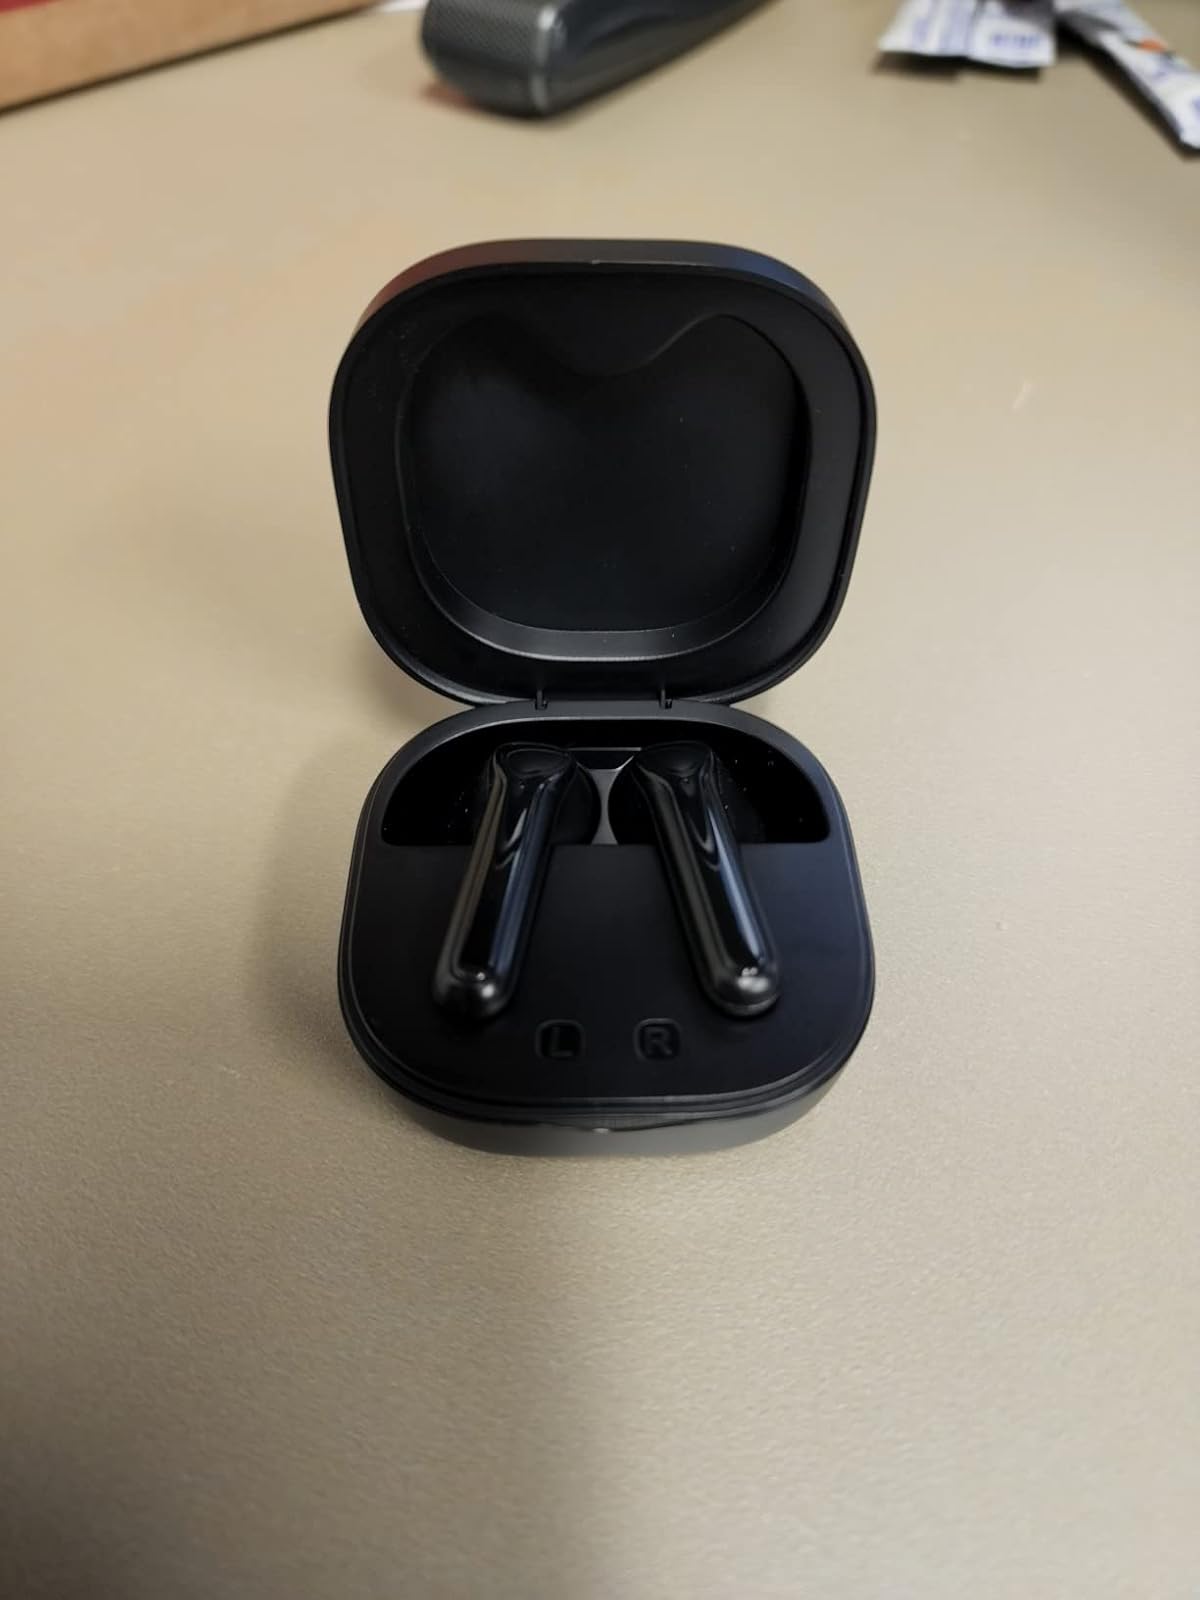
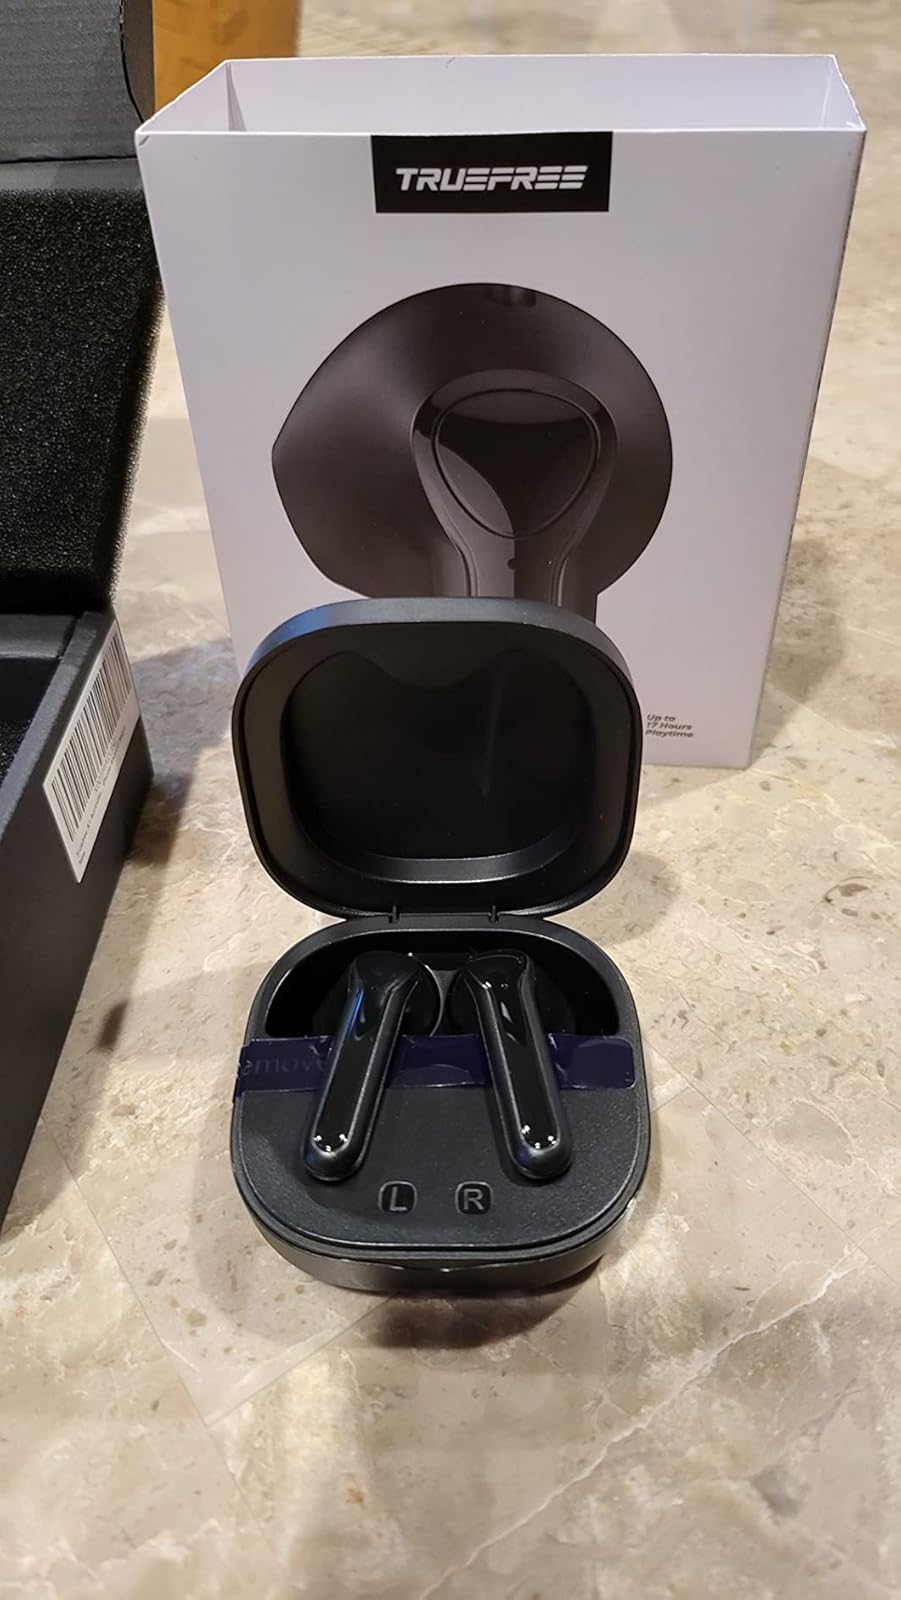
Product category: earbuds
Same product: yes